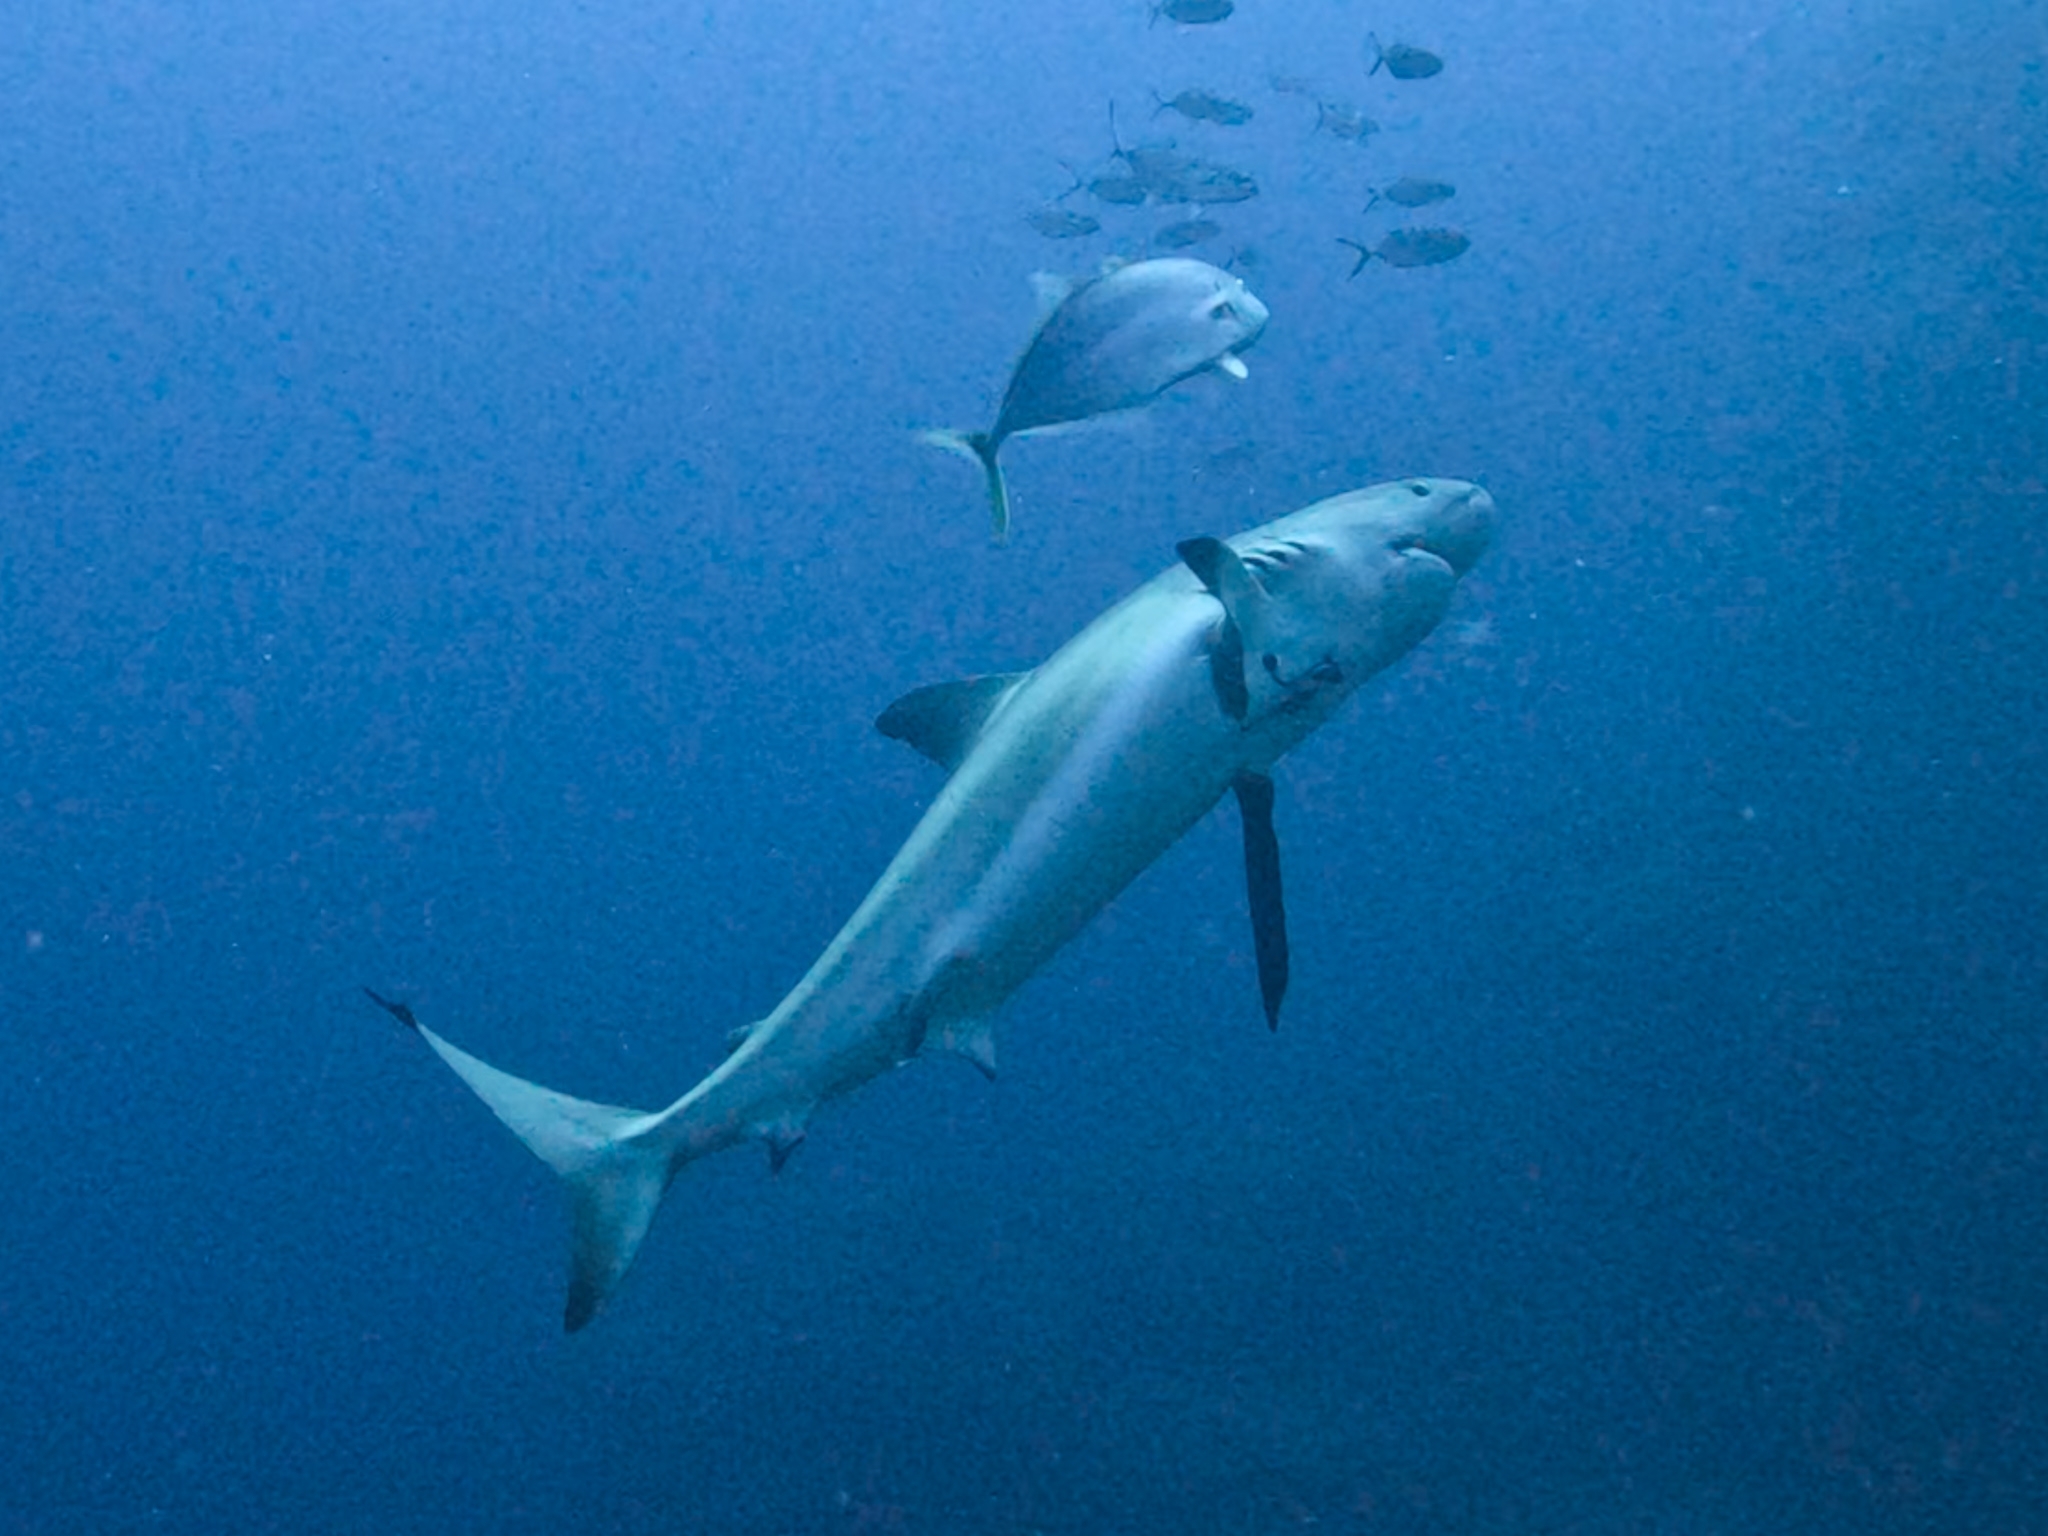
fish (species not among the labelled classes)